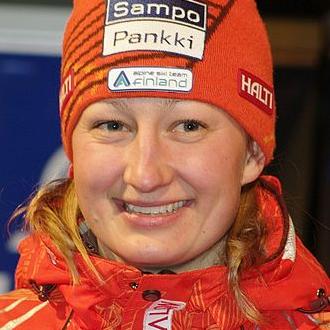
Age: 29